John Cameron Bell

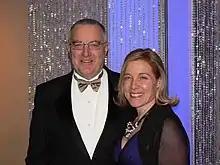
John and Sheila Bell at the 2010 OHRI Gala.

John received his Bachelor's degree and Ph.D. from McMaster University in Hamilton, Ontario in 1982. He also held Postdoctoral positions at the University of Ottawa with Dr. Michael McBurney, and at the National Institute for Medical Research in London, England with Dr. Gordon Foulkes. Following this, he was a Professor of Biochemistry at McGill University from 1985 to 1988, and is presently a Professor of Medicine at the University of Ottawa